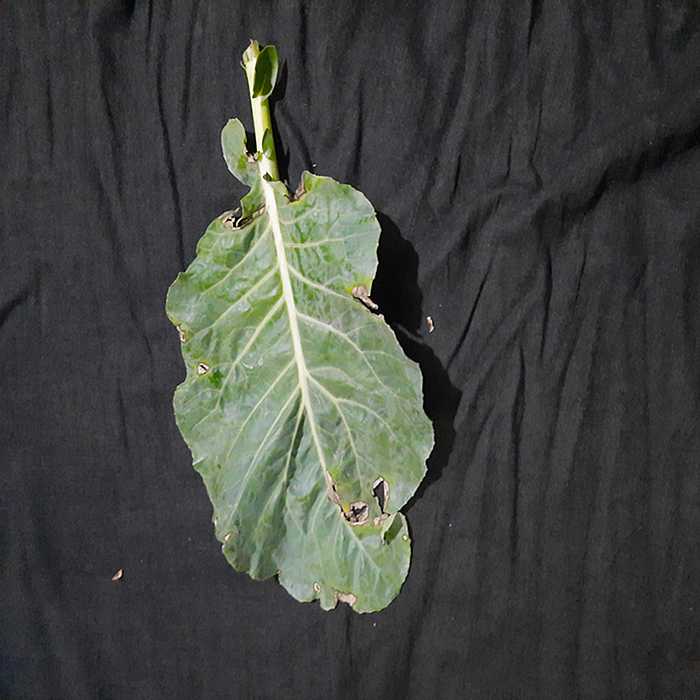
Plant: Cauliflower
Label: Downy mildew